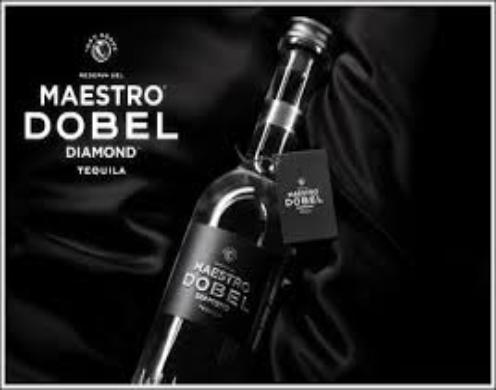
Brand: Maestro Dobel
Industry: Food